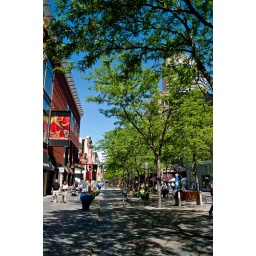
I love the spring green in the trees. I had a wonderful time sitting and sipping coffee with Cheri all afternoon.